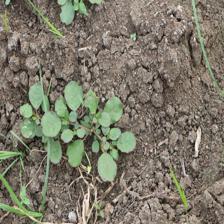
Label: BroadLeafWeed